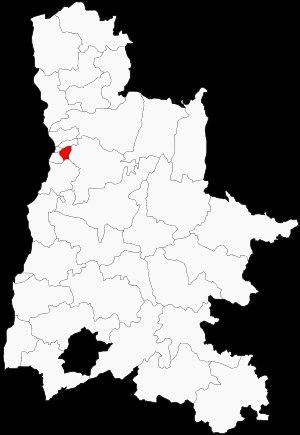
Le canton de Valence-4 est un canton français situé dans le département de la Drôme en région Auvergne-Rhône-Alpes, dans l'arrondissement de Valence.